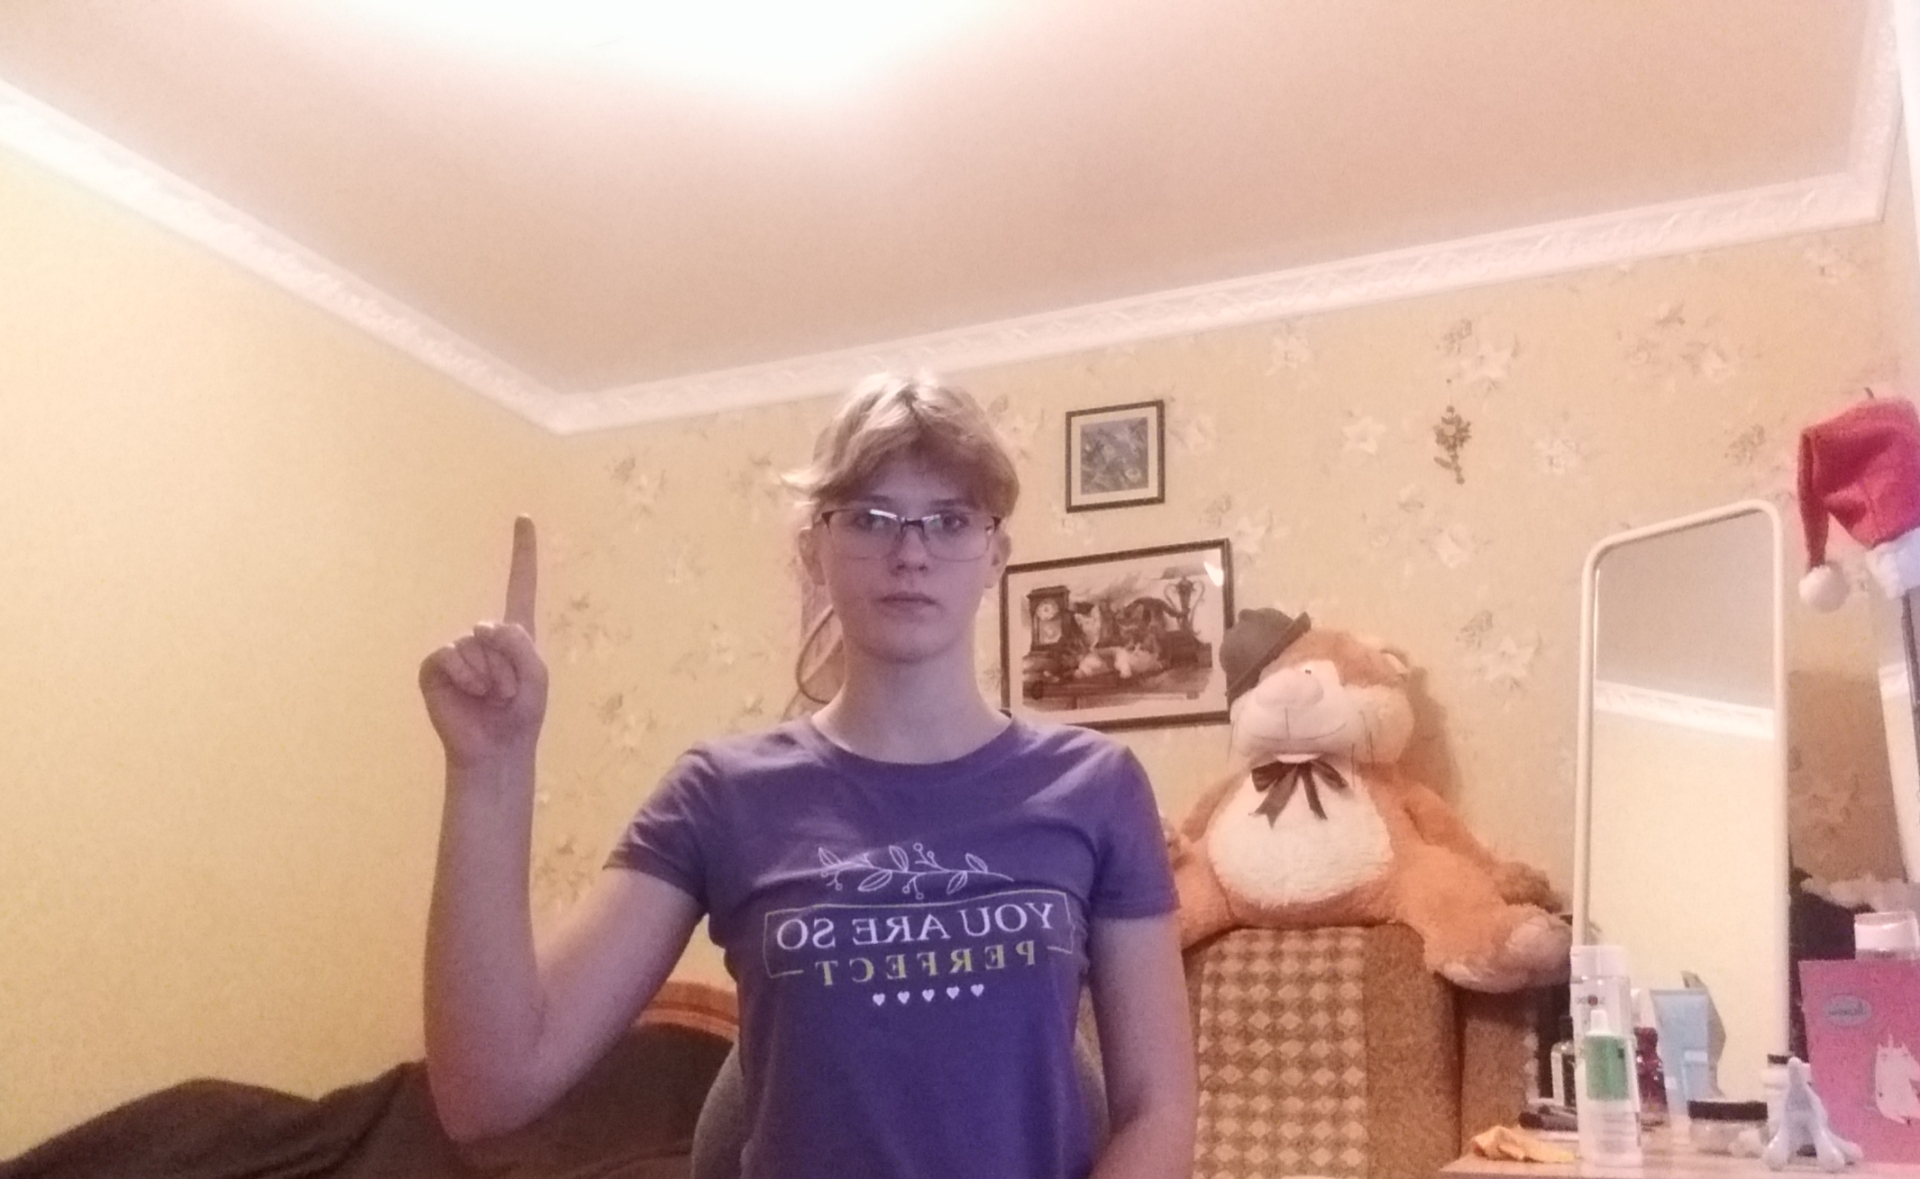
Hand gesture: one